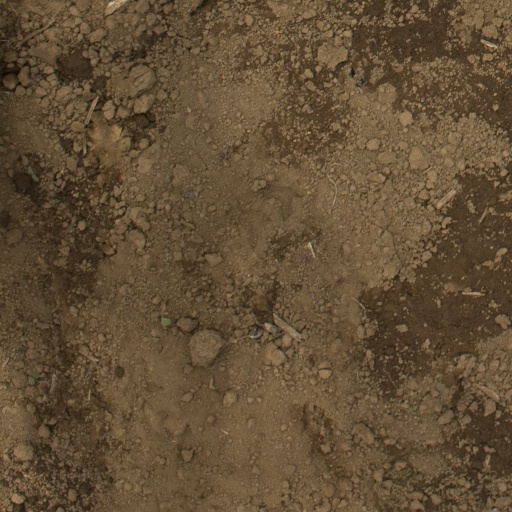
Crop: Jerusalem artichoke